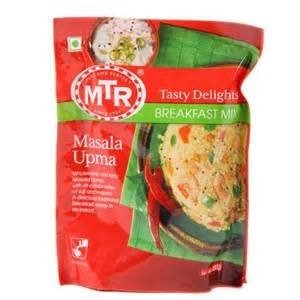
Item Name: MTR Masala Upma - Mildly Spiced Semolina Pudding Mix - 200g., 7.05oz by MTR
Value: 1.0
Unit: Count

Price: 8.94